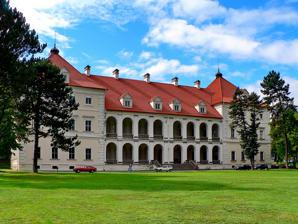
Building: Biržai Castle
Country: Lithuania
Year built: 1589
Castle in Biržai, Lithuania Biržai Castle Native name Biržų pilis ( Lithuanian ) The manor in the castle of Biržai Type Castle and residential manor Location Biržai , Lithuania Coordinates 56°12′N 24°45′E / 56.20°N 24.75°E / 56.20; 24.75 Built 1575 - 1589 Built for Krzysztof Mikołaj "the Lightning" Radziwiłł Architect Georgas Pirkas, Adam Freytag , Teofilis Krell-Spinovskis Architectural style(s) Renaissance Owner Biržai Region Museum SĖLA Website www .birzumuziejus .lt Cultural Monuments of Lithuania Type National Designated 24 June, 1998 Reference no. 1905 Location of Biržai Castle in Lithuania Biržai Castle ( Lithuanian : Biržų pilis , pronounced [ˈbɪrʒuː pɪɫɪs] ) is a 16th century castle in Biržai , northern Lithuania . It is located in Aukštaitija region, Panevėžys County . The castle was the first Italian-style bastion fort in Lithuania and one of the first in North-Eastern Europe. The well-preserved castle (most recently restored in 2013) now houses a museum, a library and a restaurant. Construction of the earth bastion-type castle started in 1586 by the order of Krzysztof "Piorun" Radziwiłł (Kristupas Radvila „Perkūnas“). In 1575, preparing for this construction, a dam was built on the Agluona and Apaščia rivers at their confluence, and the artificial Lake Širvėna , covering about 40 km 2 (15 sq mi), was created. Major works were finished in 1589. Since the second half of the 17th century, the castle has been the main seat of the Biržai- Dubingiai Radziwiłł (Radvila) family line, which was transferred here from the Dubingiai Castle . Biržai Castle served as an essential Lithuanian stronghold during the wars with Sweden . The castle was reconstructed from ruins in the 1980s, in the Renaissance - Baroque style. The residential manor of the castle houses a library and a regional history museum "Sėla" (literally Selonia ), founded in 1928. History Plan of the Castle in 17th century Duke Krzysztof Radziwiłł built the largest and strongest, at that time, Italian-style bastion fortress in Lithuania for the protection of his lands and the northern Lithuanian border with Livonia . Works began in 1575 with the construction of a dam at the confluence of the Apasčia and Agluona rivers. In 1586-1589, the embankments were poured. A stately manor house , an Evangelical-Reformed Church, an arsenal and food storehouses, barracks and other buildings were built. The fortress and the town formed an integrated defensive complex. Construction was completed in 1589. The Grand Duke of Lithuania and King of Poland , Sigismund III Vasa , and later his descendants, did not give up their claim to the Swedish throne and led Lithuania and Poland into years of war with Sweden, during which on 7 August 1625, the castle was besieged by about 8000 Swedish troops. The siege was led by the Swedish King Gustav II Adolf . After a second siege on 7 September 1625, the castle garrison surrendered and the stronghold was destroyed. The Swedes took 60 cannons with them. In 1627, a treaty was signed with the King of Sweden , according to which the castle was returned to the Radvilas. Ruins of the Biržai Castle by Franciszek Smuglewicz ( National Museum in Warsaw ) In 1637, Duke Krzysztof II Radziwiłł began a major rebuilding of the fortress, not only restoring the castle but also transforming the type of fortification, replacing the Italian style with the Dutch style. Following the plan of the Dutch bastion castles, the embankments were rebuilt by the architect Georgas Pirkas and a new manor house was built. In 1640, Janusz II Radziwiłł , the future Grand Hetman of Lithuania and son of Krzysztof, inherited Biržai, continued the reconstruction of the castle. In the autumn of 1655, the castle again changed hands and passed to the Swedes. On 20 August 1659, the castle was recaptured by the dragoons of Bogusław Radziwiłł . Between 1659 and 1669, the embankments and the dam were repaired, and a new manor house, barracks, arsenal and gate tower were built according to the design of architect Teofilis Krell-Spinovskis. After the death of Bogusław Radziwiłł in 1669, the last male descendant of the Biržai-Dubingiai branch of the Radvila family, the restoration of the castle ceased. In his will, Bogusław Radziwiłł left all his property to his daughter Ludwika Karolina Radziwiłł . The reconstruction of the fortress was resumed in 1671 and lasted until 1682.  The rebuilt stronghold was much larger than the first. On 26 February 1701, during the Great Northern War , Augustus II the Strong , King of the Polish-Lithuanian Commonwealth and Elector of Saxony , and Peter the Great , Tsar of Russia , signed the anti-Swedish Treaty of Biržai at the castle. In 1704, the Swedish General Adam Ludwig Lewenhaupt 's army retook the fortress. The Swedes retreated and blew up the castle and other buildings of the stronghold. In 1811 Biržai Castle passed to the Tyszkiewicz family (Tiškevičiai). In 1822, the Emperor Alexander I of Russia ordered the preservation of the castle's remains. At the end of the 19th century and the beginning of the 20th century, a garden was planted in the courtyard. In 1931 a sculptural bust of Jonušas Radvila was erected (sculptor Juozas Zikaras ). In 1955-62 the remains of the manor house were conserved, in 1978-86 the castle was restored; in 1989 the Biržai Region Museum SĖLA was opened there. Castle restorantion in 1985. Ruins of the Biržai Castle in 1954 Arsenal Bridge See also List of castles in Lithuania References